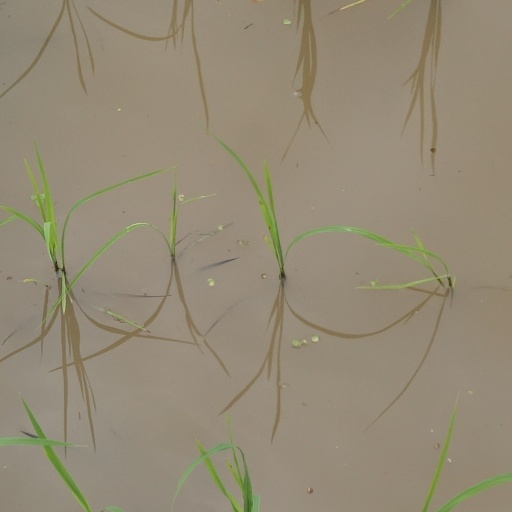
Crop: rice